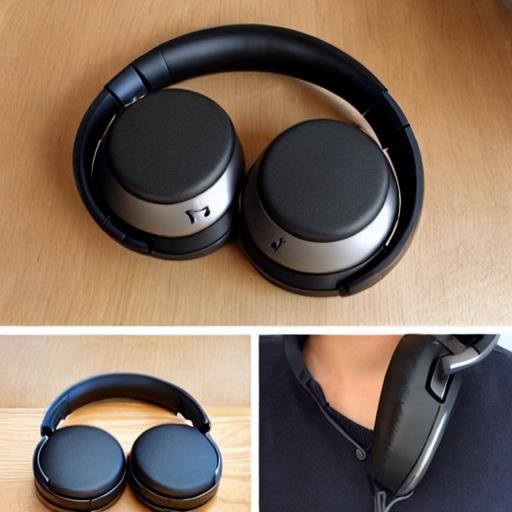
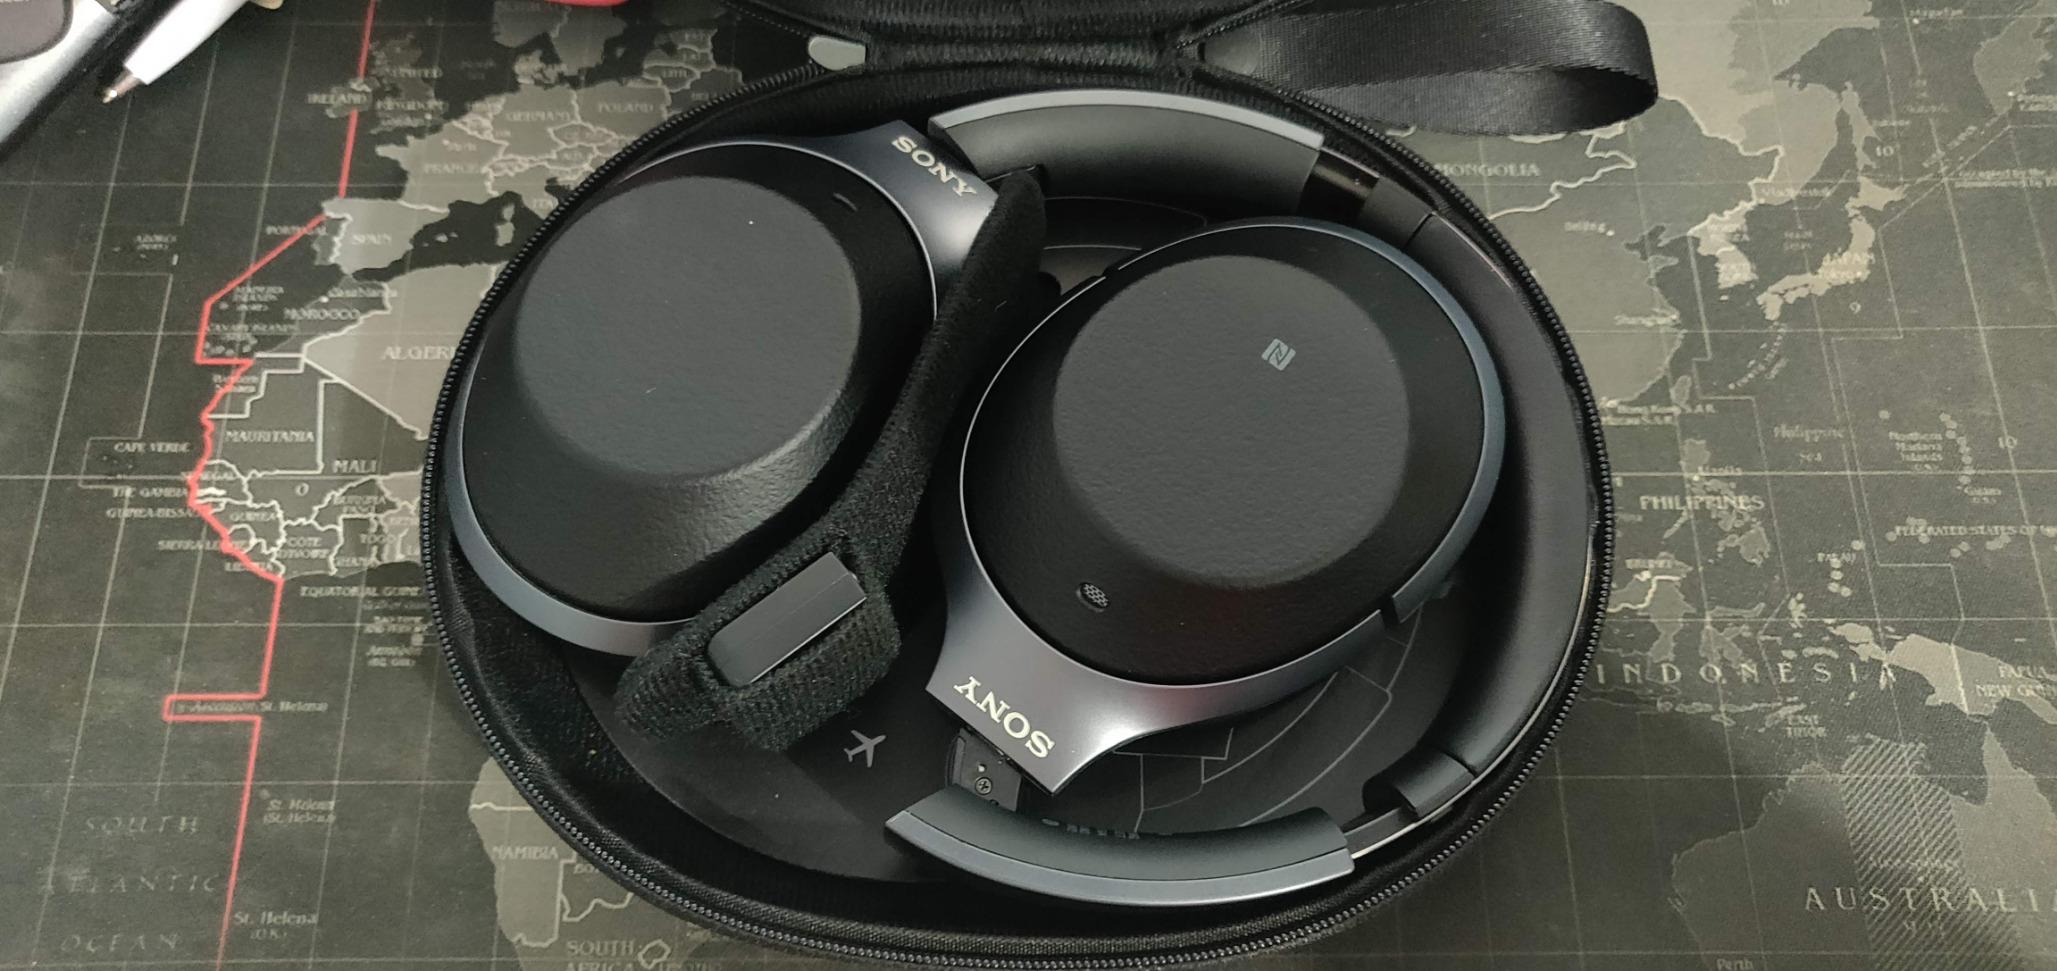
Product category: headphones
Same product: no